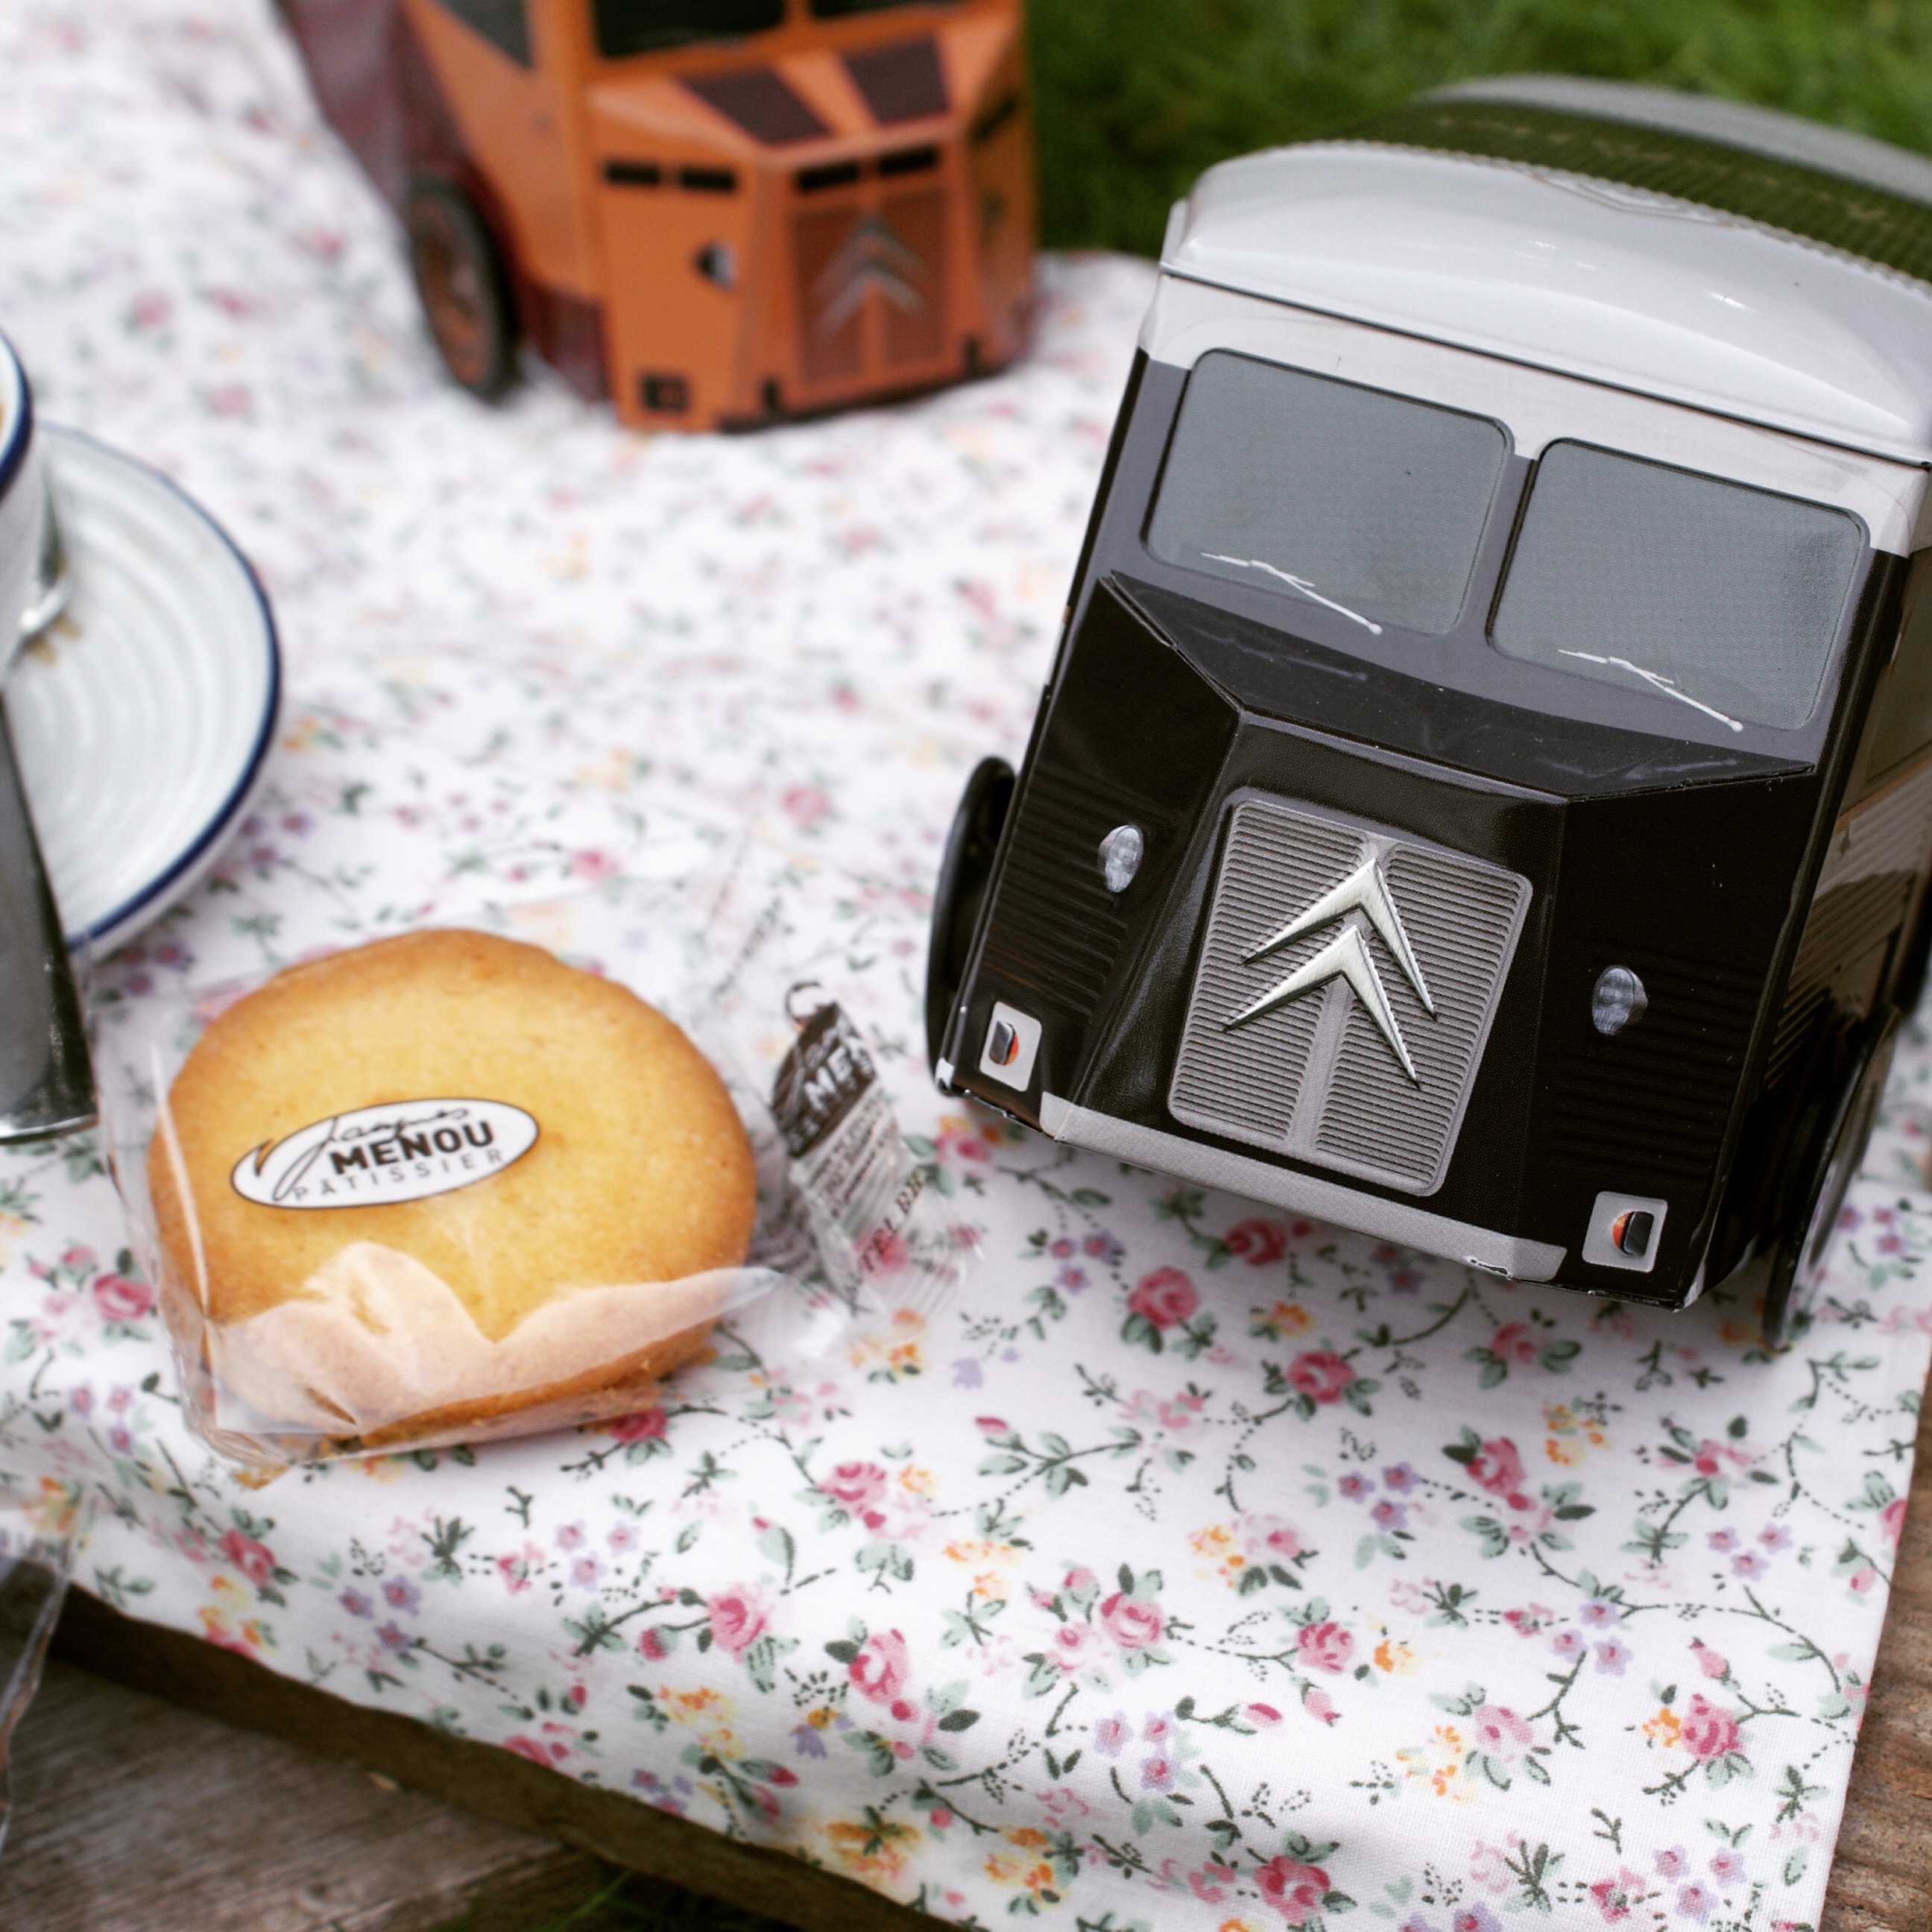
nature, tea, food, vehicle, lifestyle, picnic, product design